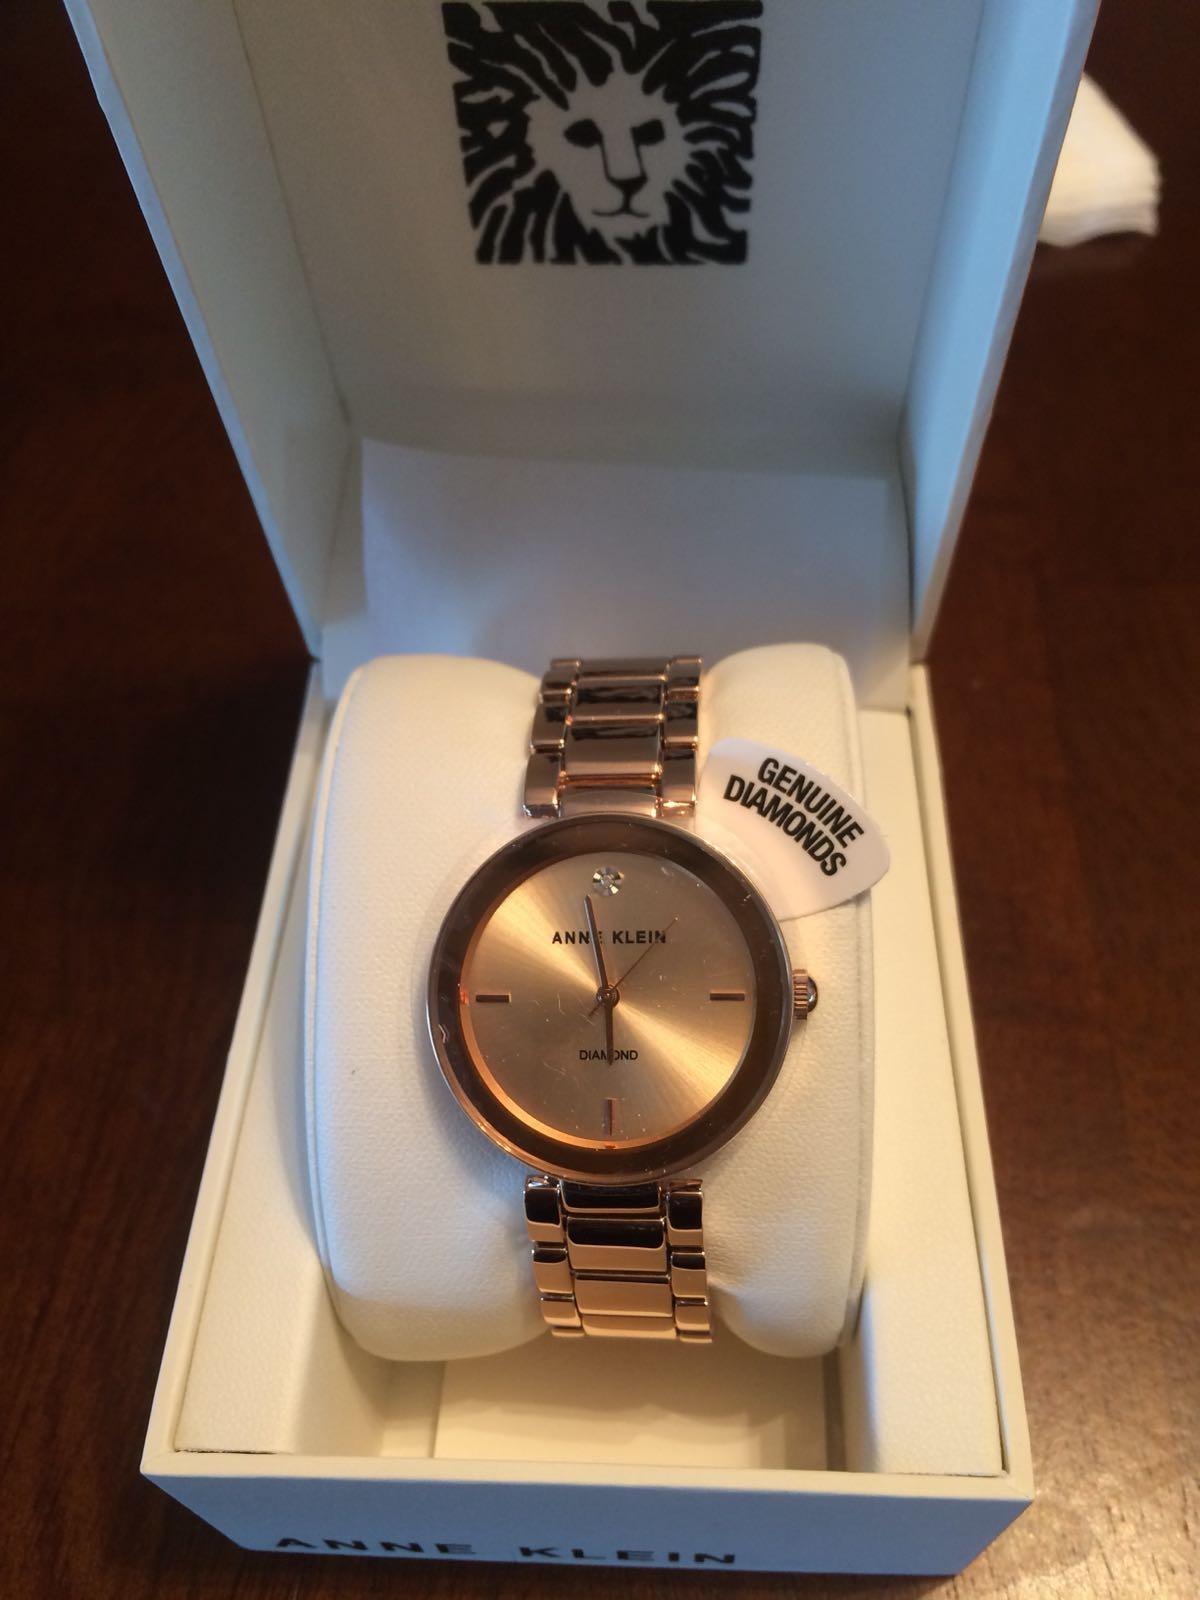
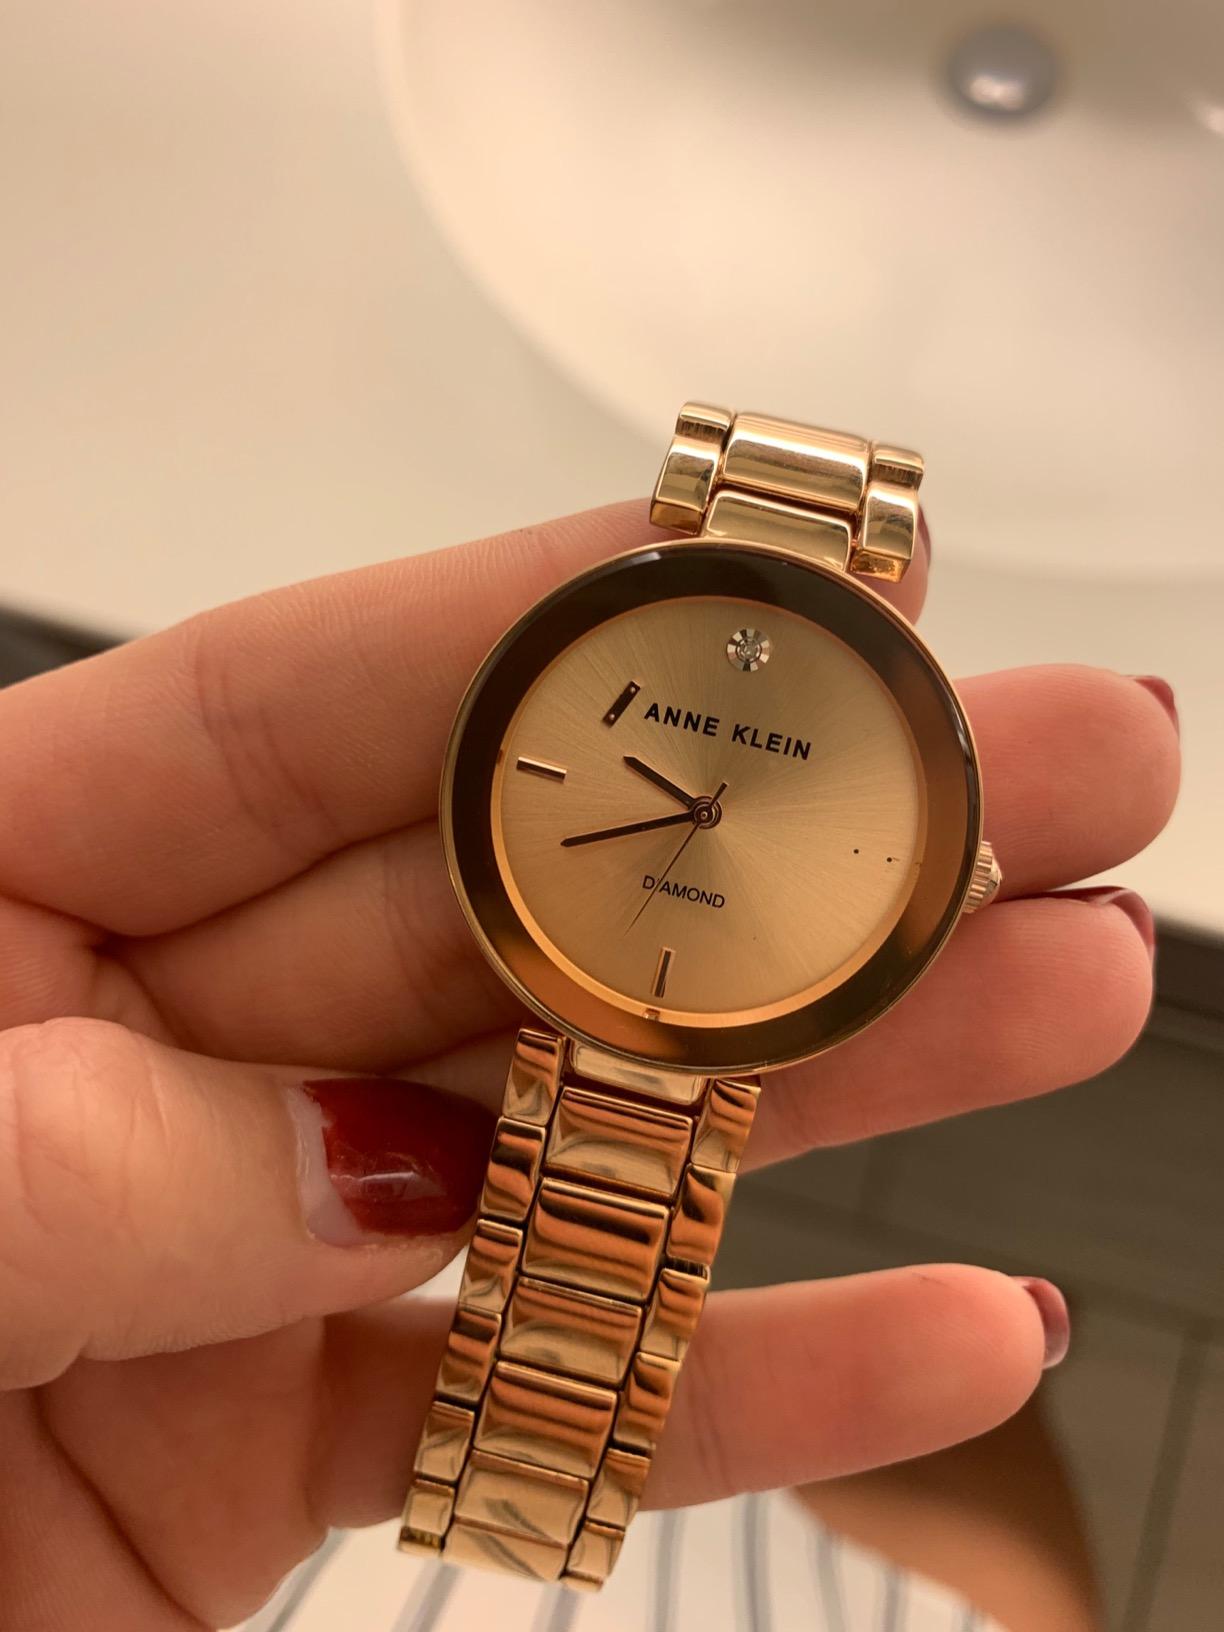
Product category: accessories_watch
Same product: yes